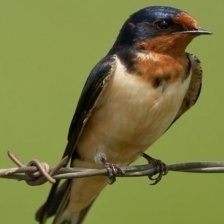
Species: BARN SWALLOW
Scientific name: HIRUNDO RUSTICA